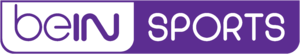
Logo de beIN SPORTS depuis 2017
BeIn Sports Mena est un réseau de télévision qatari diffusant au Moyen-Orient et en Afrique du Nord. Ce réseau est une filiale de BeIn Media Group, lui-même filiale de Al Jazeera Media Network. Il était connu de 2003 à 2013 sous le nom de Al Jazeera Sport.
BeIn Sports France est un réseau de télévision thématique privé du BeIn Media Group diffusant en France et consacré au sport. Ce réseau regroupe trois chaînes: BeIn Sports 1, BeIn Sports 2, BeIn Sports 3, ainsi qu'un multiplex BeIn Sports Max composé de 7 chaînes permettant de couvrir plusieurs événements sportifs en simultané.
BeIn Sports est une chaîne de télévision sportive canadienne spécialisée de langue anglaise appartenant à Ethnic Channels Group, sous licence de Al Jazeera Media Network.